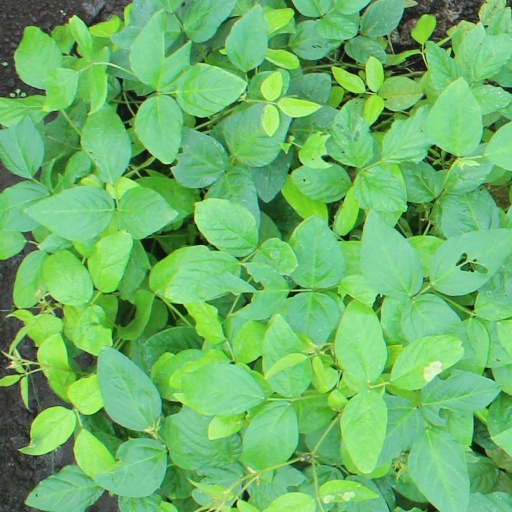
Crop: soybean